1974–75 Buffalo Braves season

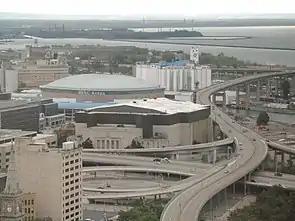
The Braves played most of their home games in the Buffalo Memorial Auditorium (dark-rimmed building in front of the HSBC Arena, pictured in 2007).

An early eleven-game winning streak helped the Braves achieve a 16–4 record to start the season and a later seven-game streak took them to 31–16. Buffalo supplanted the New York Knicks as Boston's closest competitor in the Atlantic foursome with 49 wins and 33 losses. Buffalo boasted high-scoring super star Bob McAdoo, who posted a 34.5 scoring average to lead the NBA, while making more field goals than any other player. He also led in minutes played, while also ranking among the best rebounders and shot blockers in the league. McAdoo also earned 798 free throw tries, another league high, converting 81% of his attempts. The Braves lost reigning NBA Rookie of the Year Ernie DiGregorio to a knee injury that limited him to 31 games, watched former Laker Jim McMillian battle illness that caused him to miss 20 games, and also lost Gar Heard for 15 games, which dropped the team from the elite and put more of the load on their star. The Braves attendance increased by 40,000 to 467,267 in their 41 home games, but the team fell to 5th of 18 teams. The team defense improved sufficiently to create an average 2.2-point scoring margin after a slight average deficit the year before.